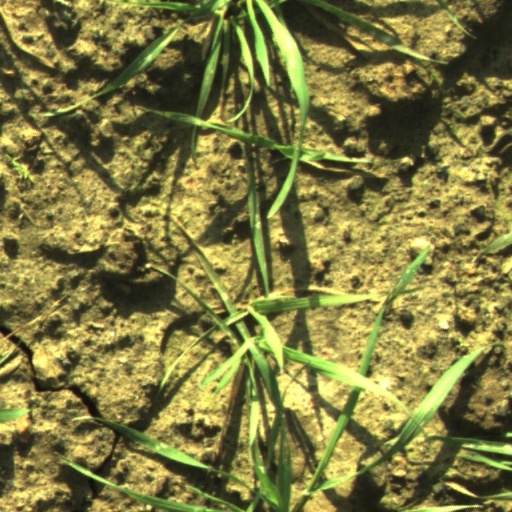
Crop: wheat